Vaumarcus

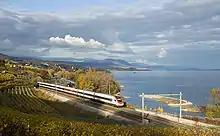
Railroad near Vaumarcus

Vaumarcus covers an area, , of . Of this area, or 59.0% is used for agricultural purposes, while or 23.6% is forested. Of the rest of the land, or 16.9% is settled (buildings or roads) and or 0.6% is unproductive land.